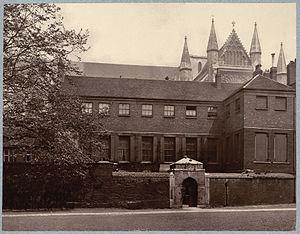
Ashburnham House est un manoir du XVIIᵉ siècle situé à Westminster. Ce bâtiment est rattaché depuis 1882 à l'école de Westminster School.